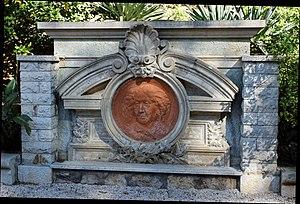
Médaillon en terre cuite représentant George Sand. Apposé en 1891 sur la demeure où elle séjourna à tamaris. Déposé au fort de Balaguier après la démolition de la demeure
La Seyne-sur-Mer est une commune française située au bord de la Méditerranée dans le département du Var en région Provence-Alpes-Côte d'Azur. Elle fait partie de la métropole Toulon Provence Méditerranée.